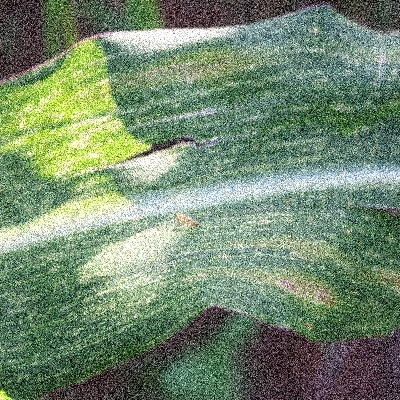
Label: Corn_(Maize)___Maize_Streak_Virus